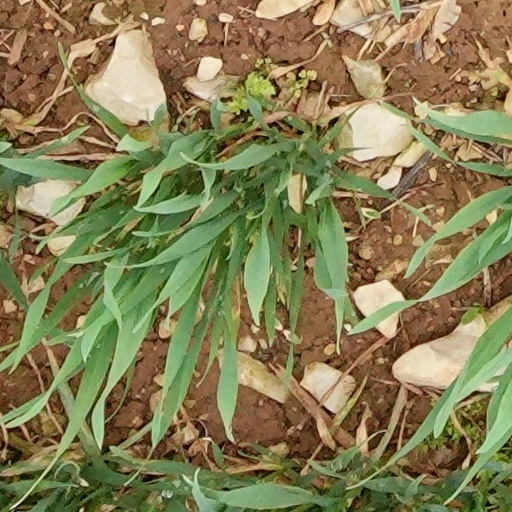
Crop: wheat